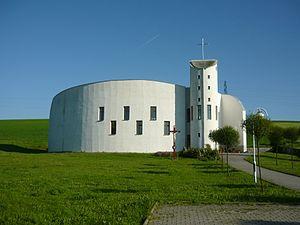
Église à Veľké Kršteňany (Slovaquie).Русский: Церковь в Вельке-Крштеняны (Словакия).Slovenčina: Kostol vo Veľkých Kršteňanoch (Slovensko).